Moby Dick (2011 film)

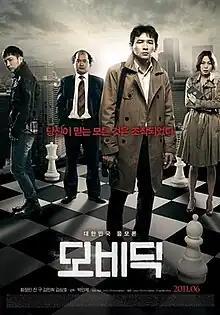
Theatrical release poster

Moby Dick is a 2011 South Korean thriller film written by Park In-je and Park Shin-kyu, directed by Park In-je, and starring Hwang Jung-min, Jin Goo, Kim Min-hee and Kim Sang-ho.